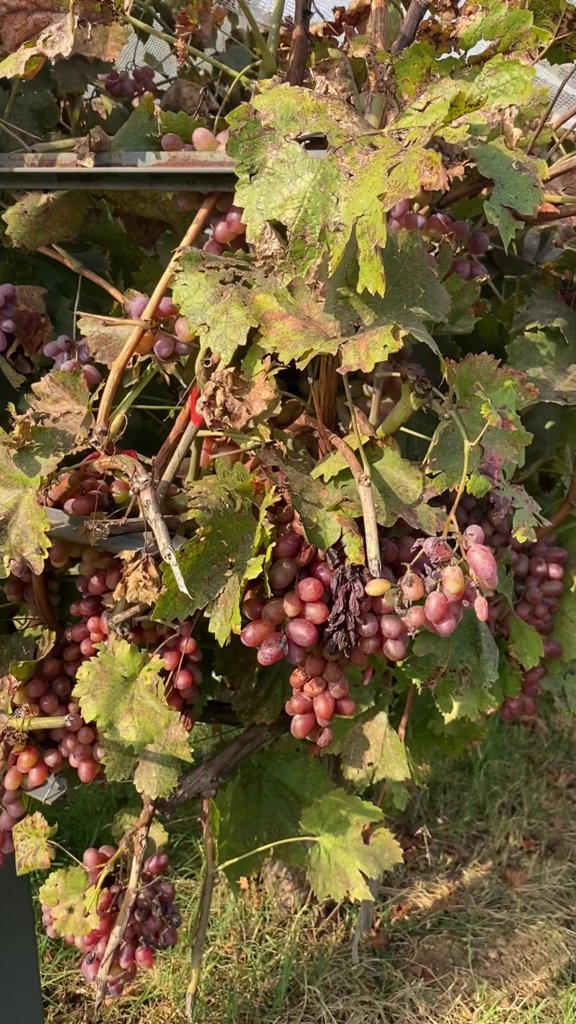
Berries visible: 177
Grape clusters: 14